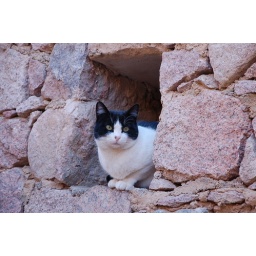
Mt. Sinai - cat in the window